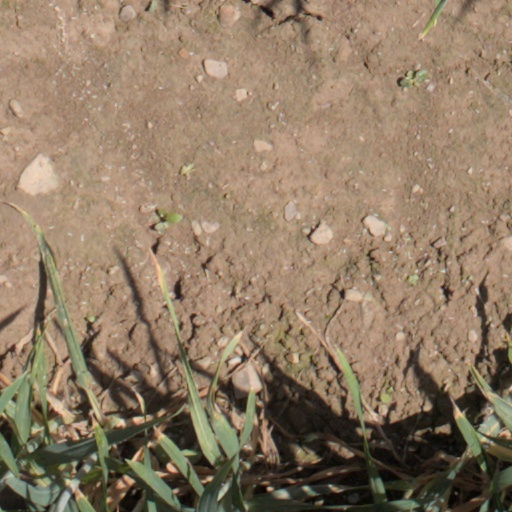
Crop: wheat